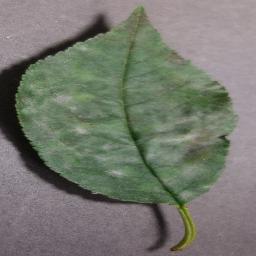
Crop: cherry
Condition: (including_sour)_powdery_mildew